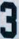
Number: 3